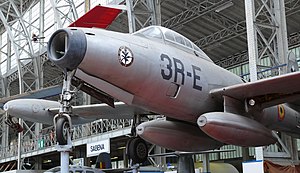
Republic F-84 Thunderjet / Operatører
Republic F-84 Thunderjet i Royal Military Museum, Jubelpark, Bruxelles.
"Republic F-84 Thunderjet var en jetdreven jagerbomber designet og bygget i USA. Den opstod i 1944 som et United States Army Air Forces forslag til en ""dagjager"" og fløj første gang i 1946. Selvom den kom i tjeneste i 1947, var Thunderjet plaget af så mange strukturelle problemer og motorproblemer, at en statusopgørelse i 1948 af U.S. Air Force erklærede flyet ude af stand til at udføre sine tiltænkte roller, og det blev overvejet at droppe flyet. Flyet blev ikke anset som fuldt operativt, før F-84D-modellen kom i 1949, og designet kunne først siges at være modent med fremkomsten af F-84G i 1951. I 1954 fik den retvingede Thunderjet selskab af den pilvingede F-84F Thunderstreak jager og RF-84F Thunderflash fotorekognosceringsflyet.